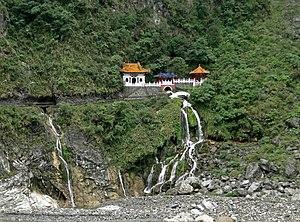
Le Mausolée du Printemps Éternel dans le parc national de Taroko, Taiwan